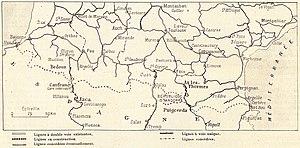
Carte de la région pyrénéenne, montrant le tracé des trois chemins de fer transpyrénéens.
Le port de Salau est un col de la chaîne pyrénéenne, frontalier entre la France à l'est et l'Espagne à l'ouest. Situé à l'altitude de 2 087 m, il joint la vallée du Salat au nord et la vallée du Noguera Pallaresa au sud.